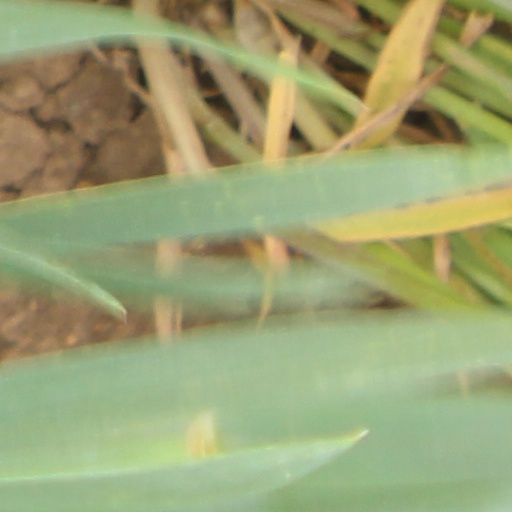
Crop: wheat